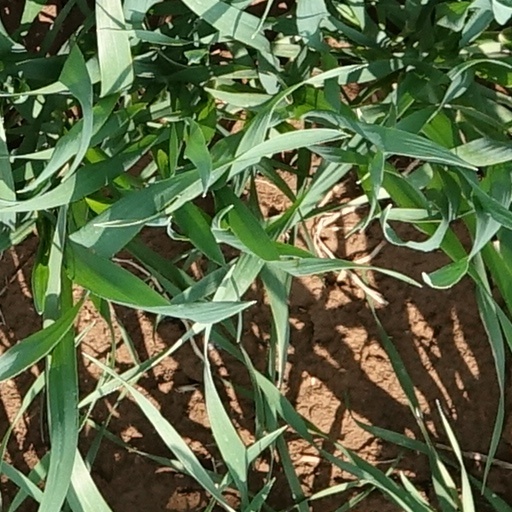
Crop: wheat